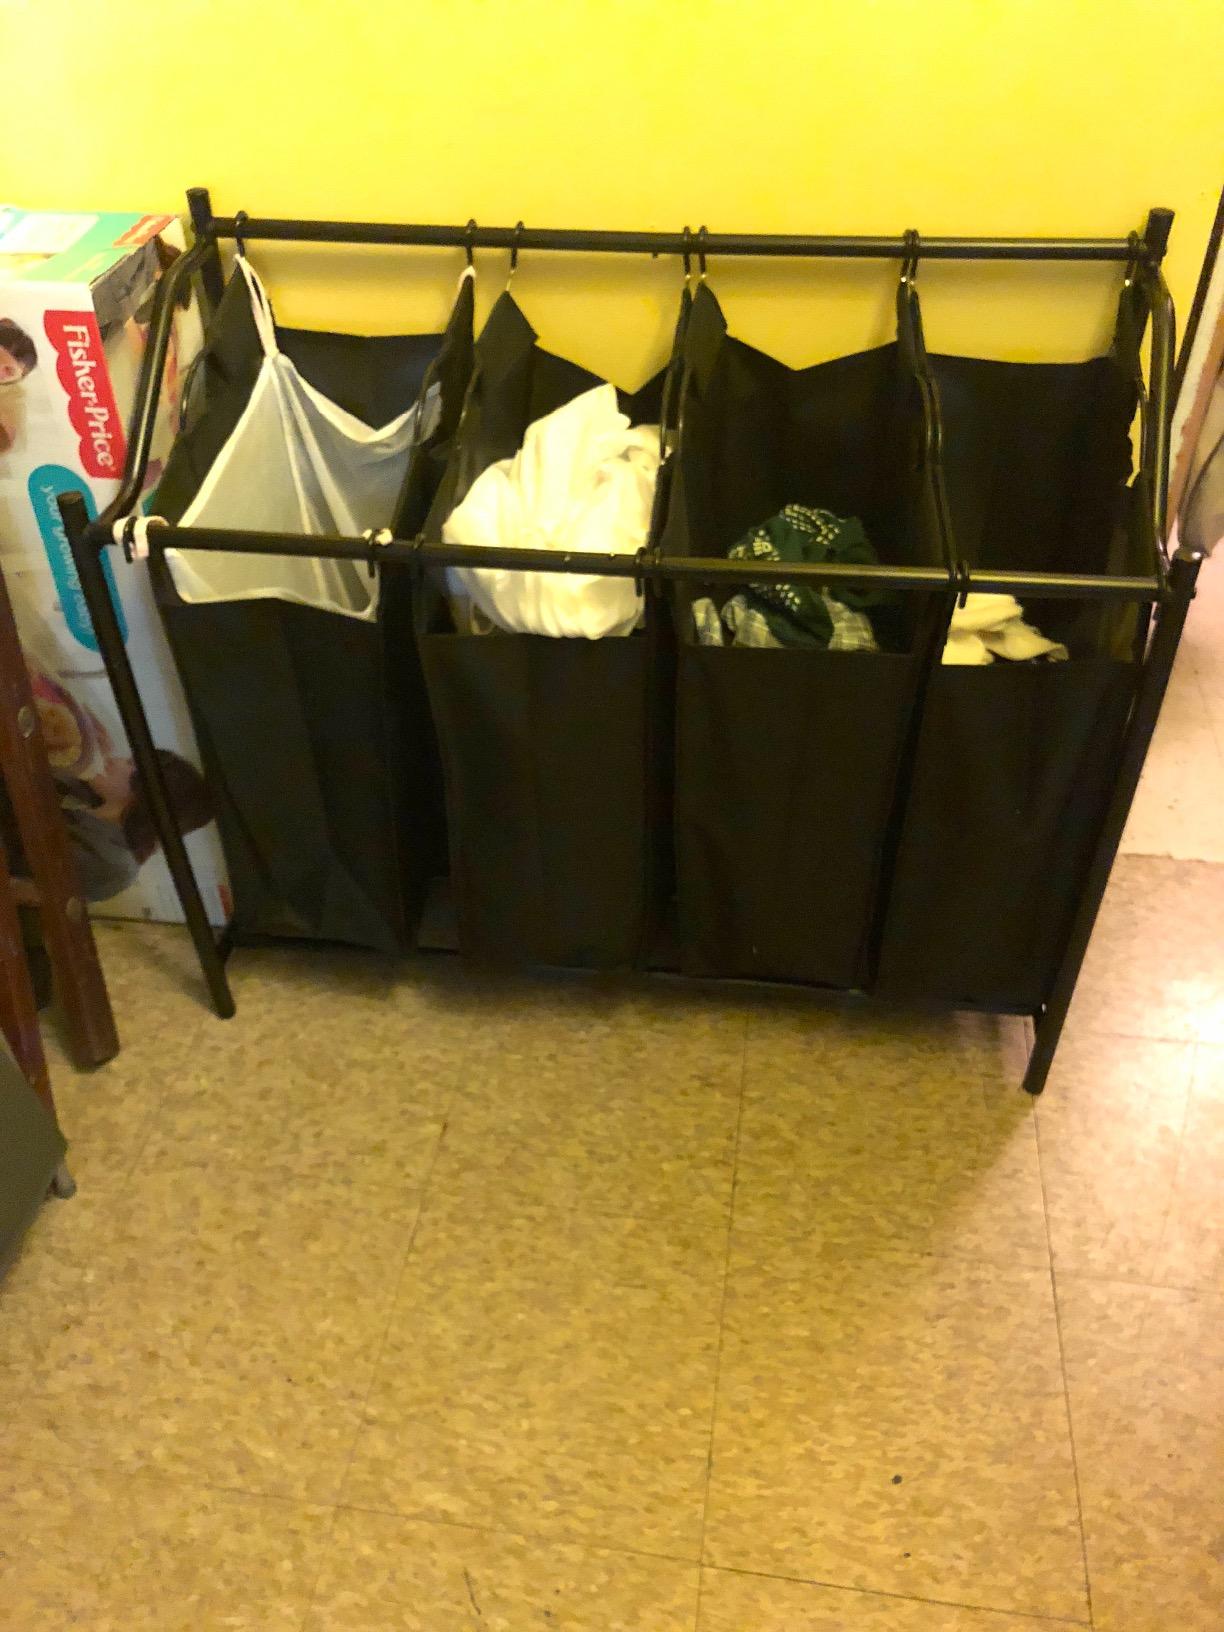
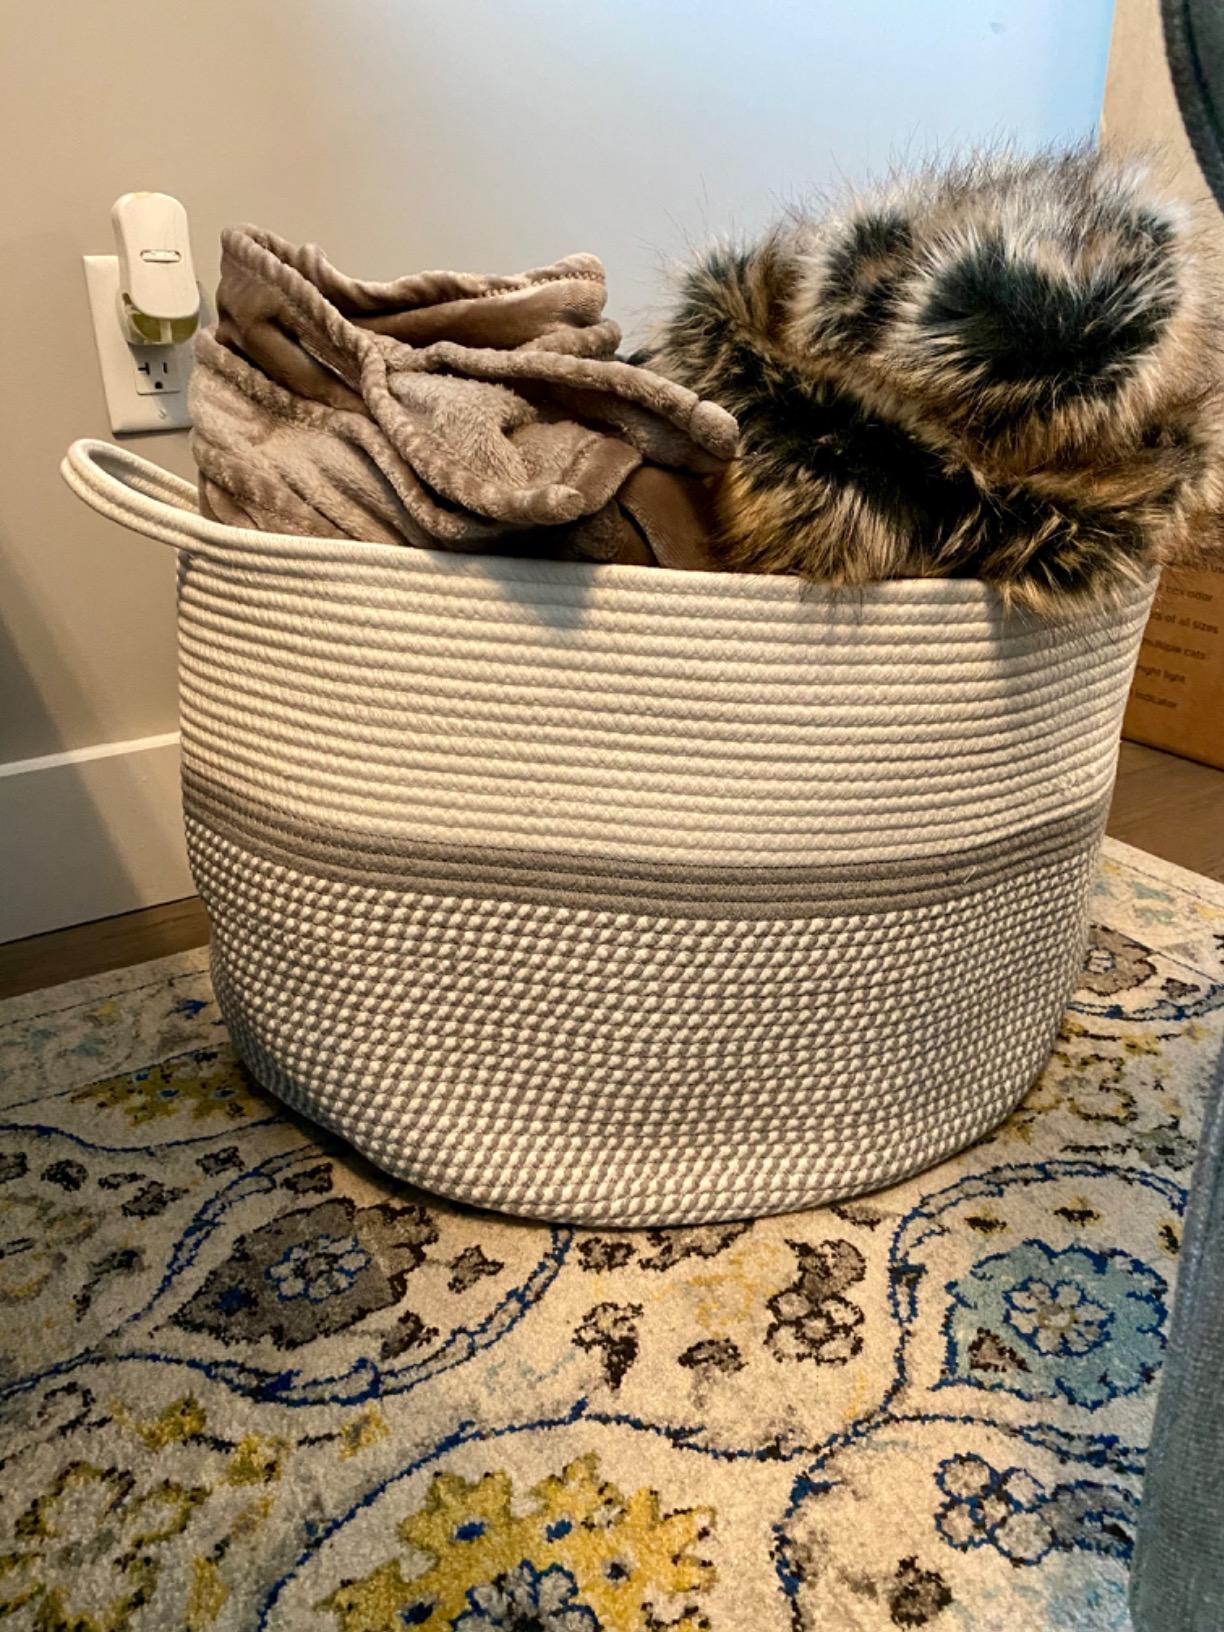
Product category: items_hamper
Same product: no